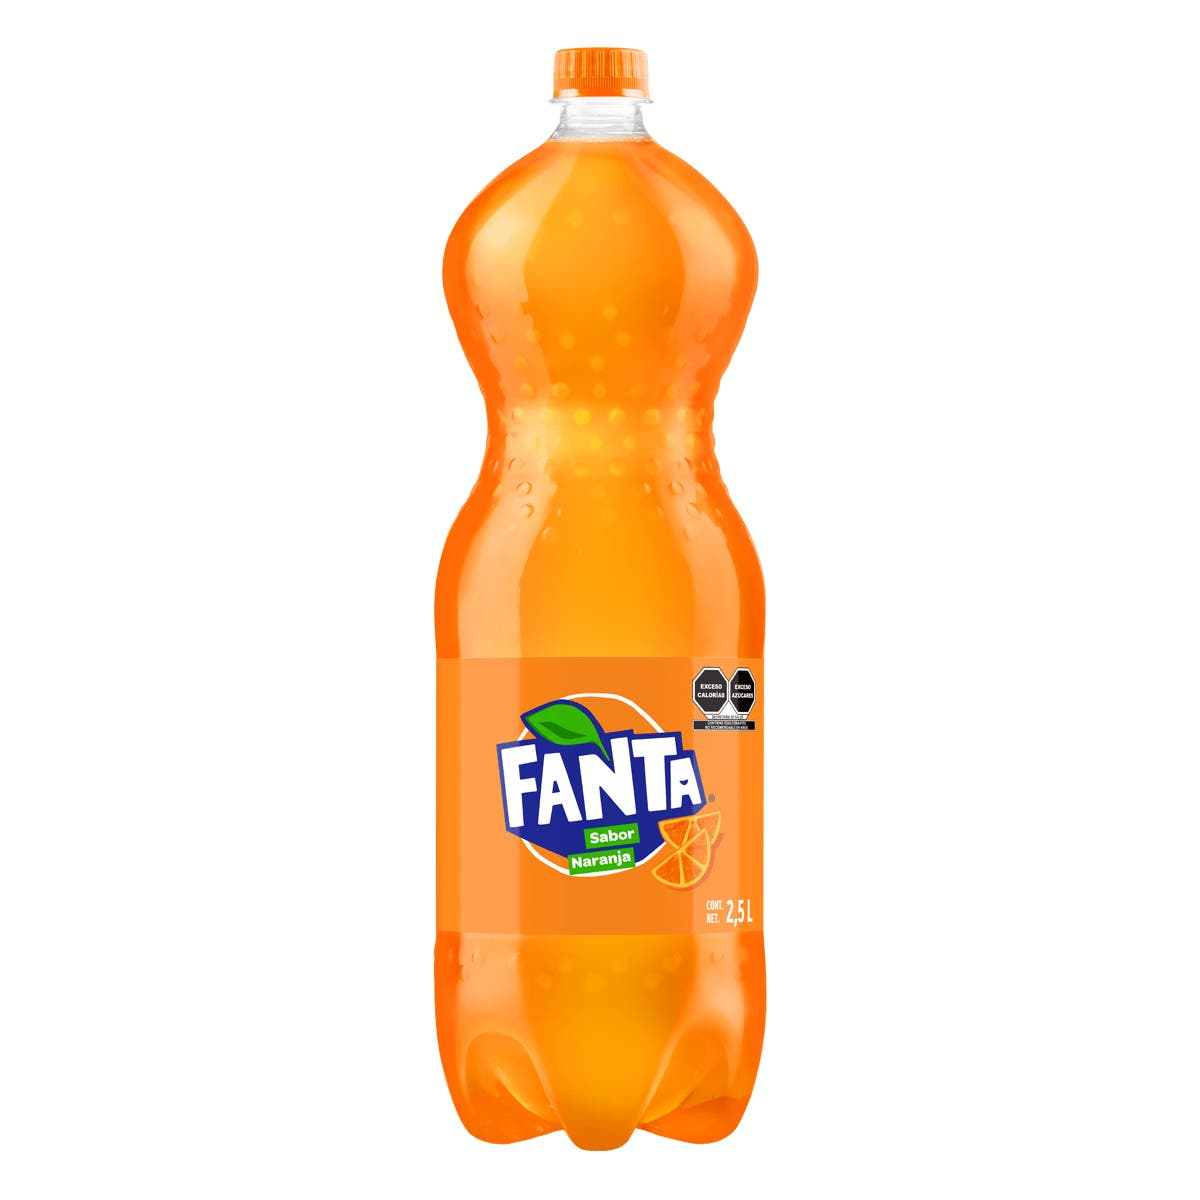
A Fanta Orange Flavor soda in a 2.5-liters plastic bottle